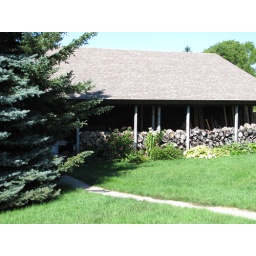
The barn at my grandmother's house in Cadillac, MI which has stacks of chopped wood around it.